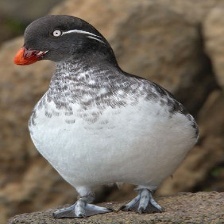
Species: PARAKETT  AUKLET
Scientific name: AETHIA PSITTACULA